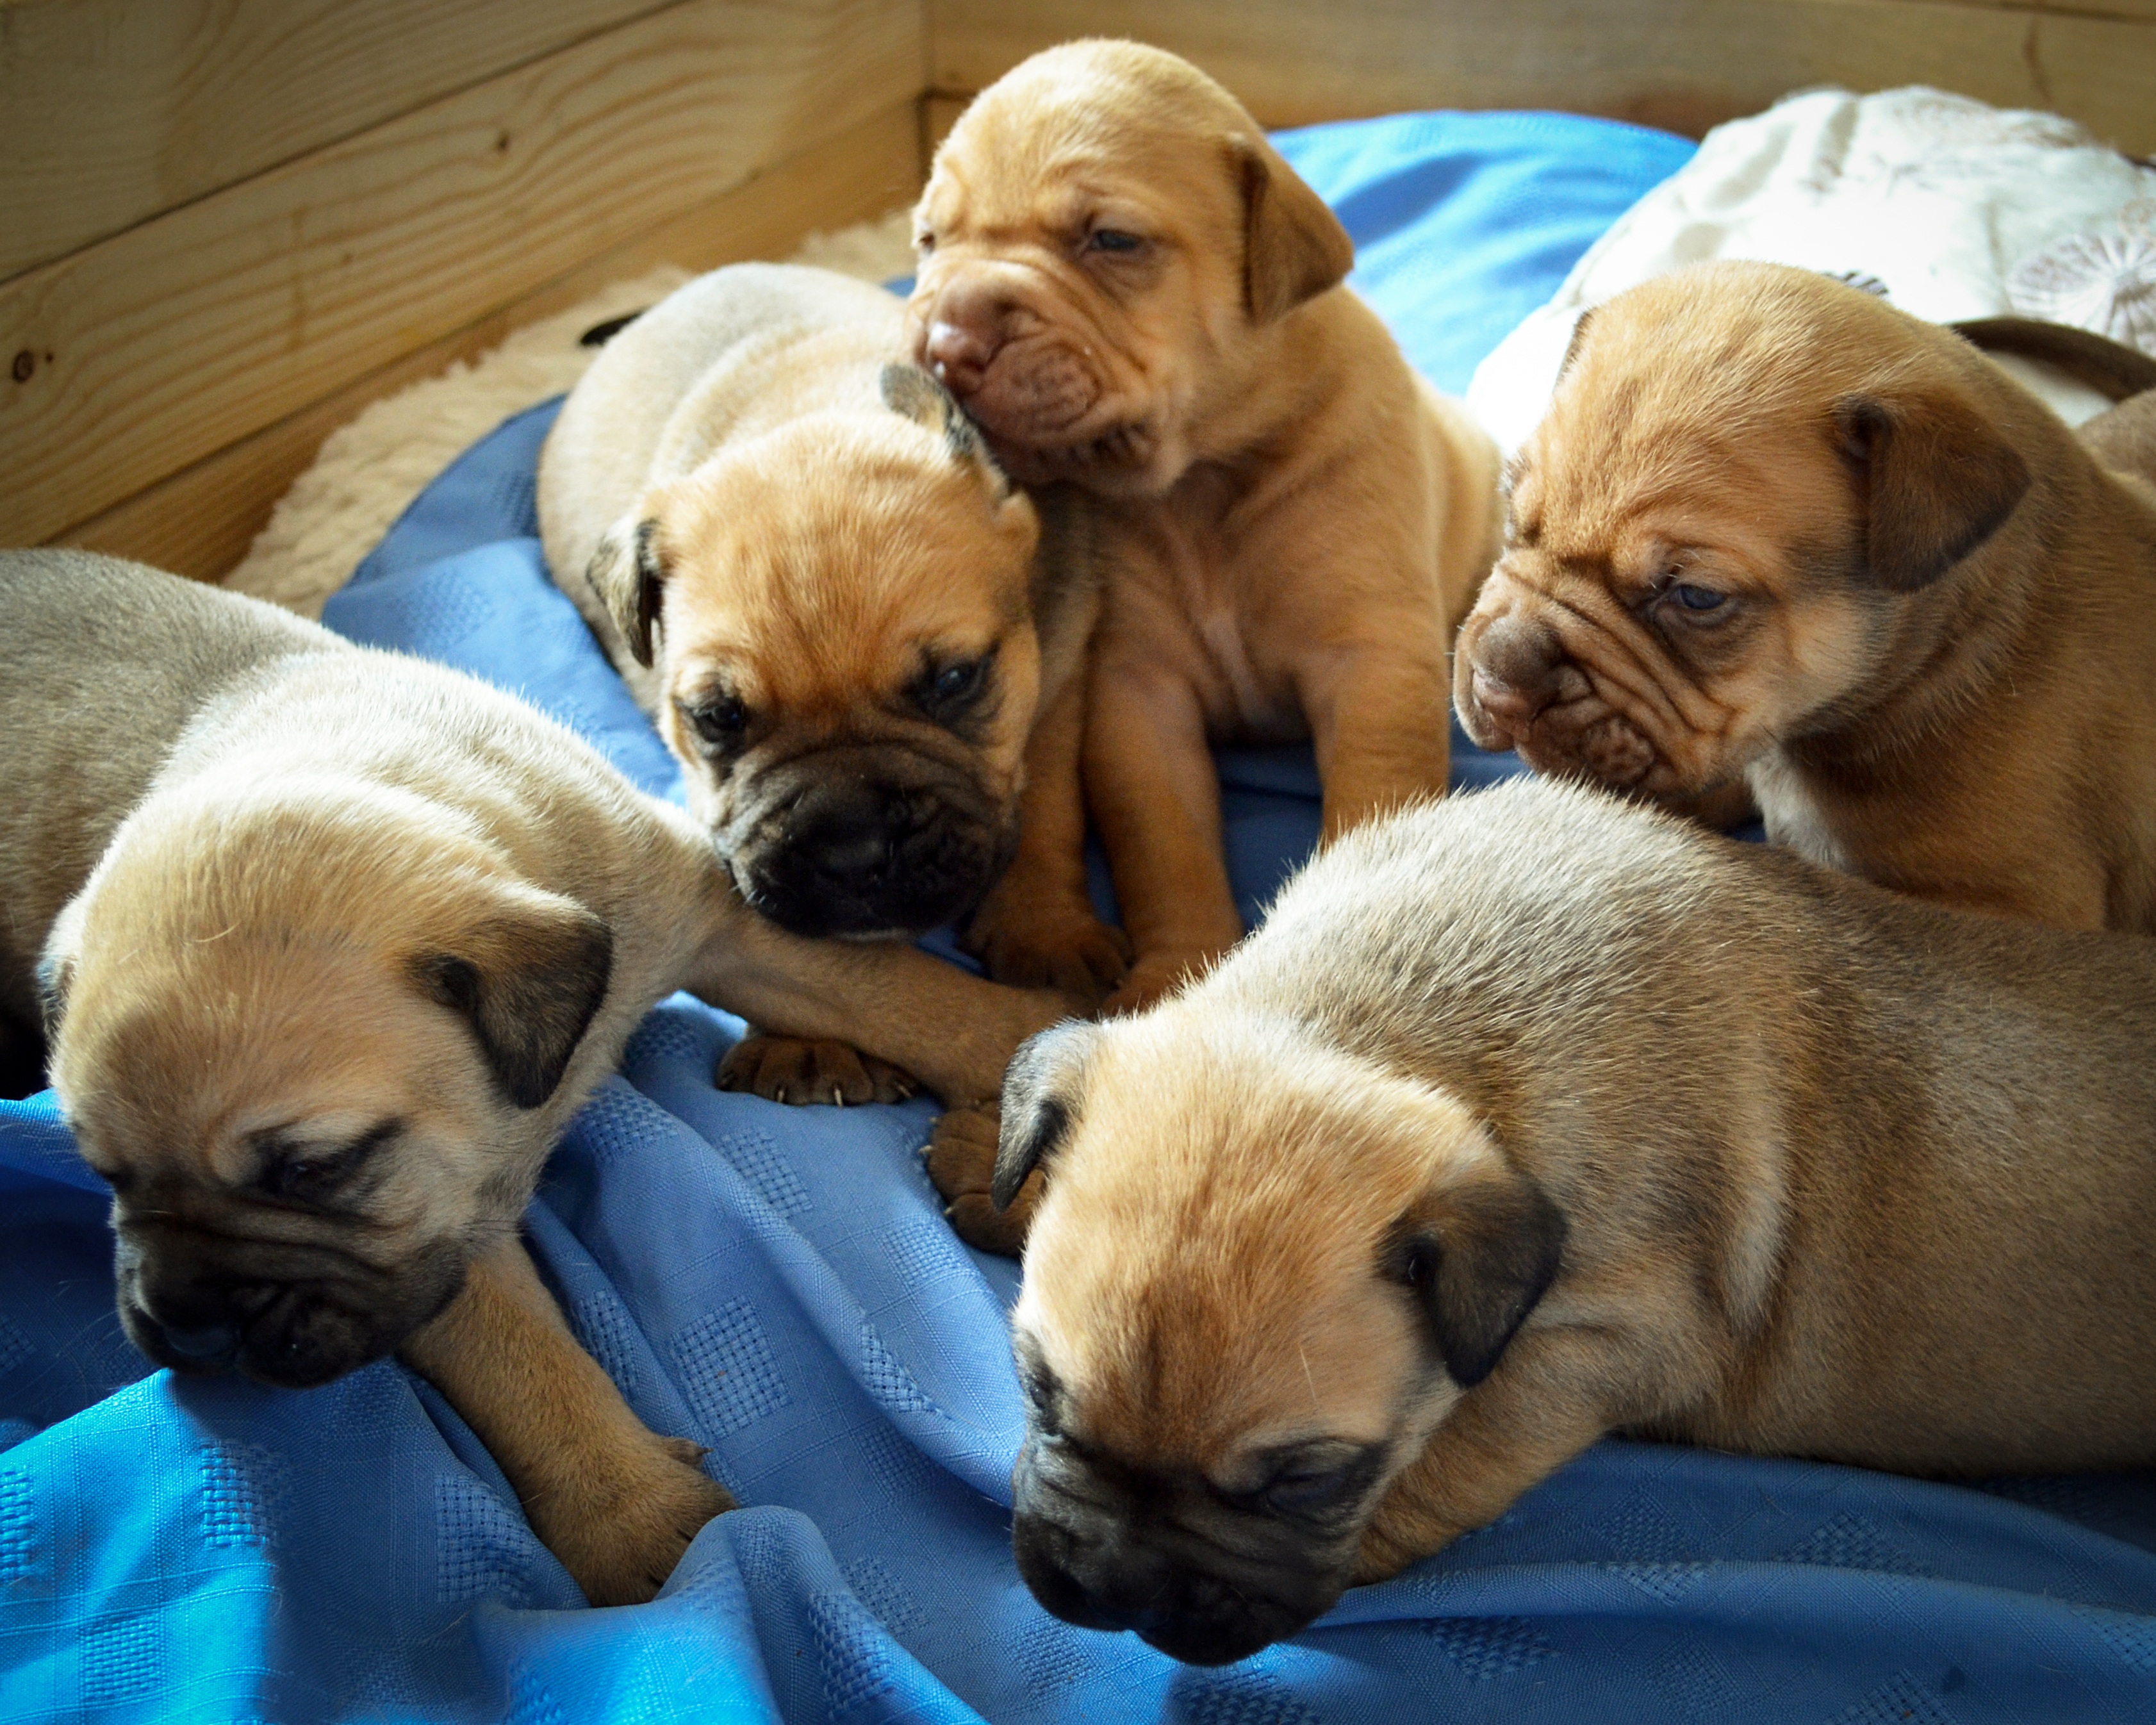
puppy, dog, cute, pet, young, mammal, baby, litter, vertebrate, domestic, cuddly, babies, dog breed, domesticated, k9, french mastif, mastif, bullmastiff, dog like mammal, carnivoran, dog breed group, dog crossbreeds, toy bulldog, puggle